Loaded Weapon 1

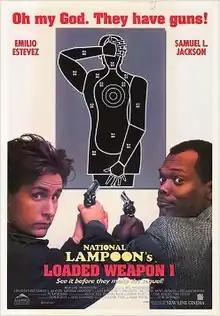
Theatrical release poster

National Lampoon's Loaded Weapon 1 (also known simply as Loaded Weapon 1) is a 1993 American parody film directed and co-written by Gene Quintano, and starring Emilio Estevez, Samuel L. Jackson, Kathy Ireland, Frank McRae, Tim Curry and William Shatner. The film mainly spoofs the first three "Lethal Weapon" films, as well as several others including "Basic Instinct, Commando", "Die Hard", "Dirty Harry", "Rambo", "The Silence of the Lambs", "Wayne's World", "48 Hrs." and TV series such as "CHiPs". "Loaded Weapon 1" was released on February 5, 1993.